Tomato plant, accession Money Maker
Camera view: vertical (180 deg); turntable rotation: 120 degrees
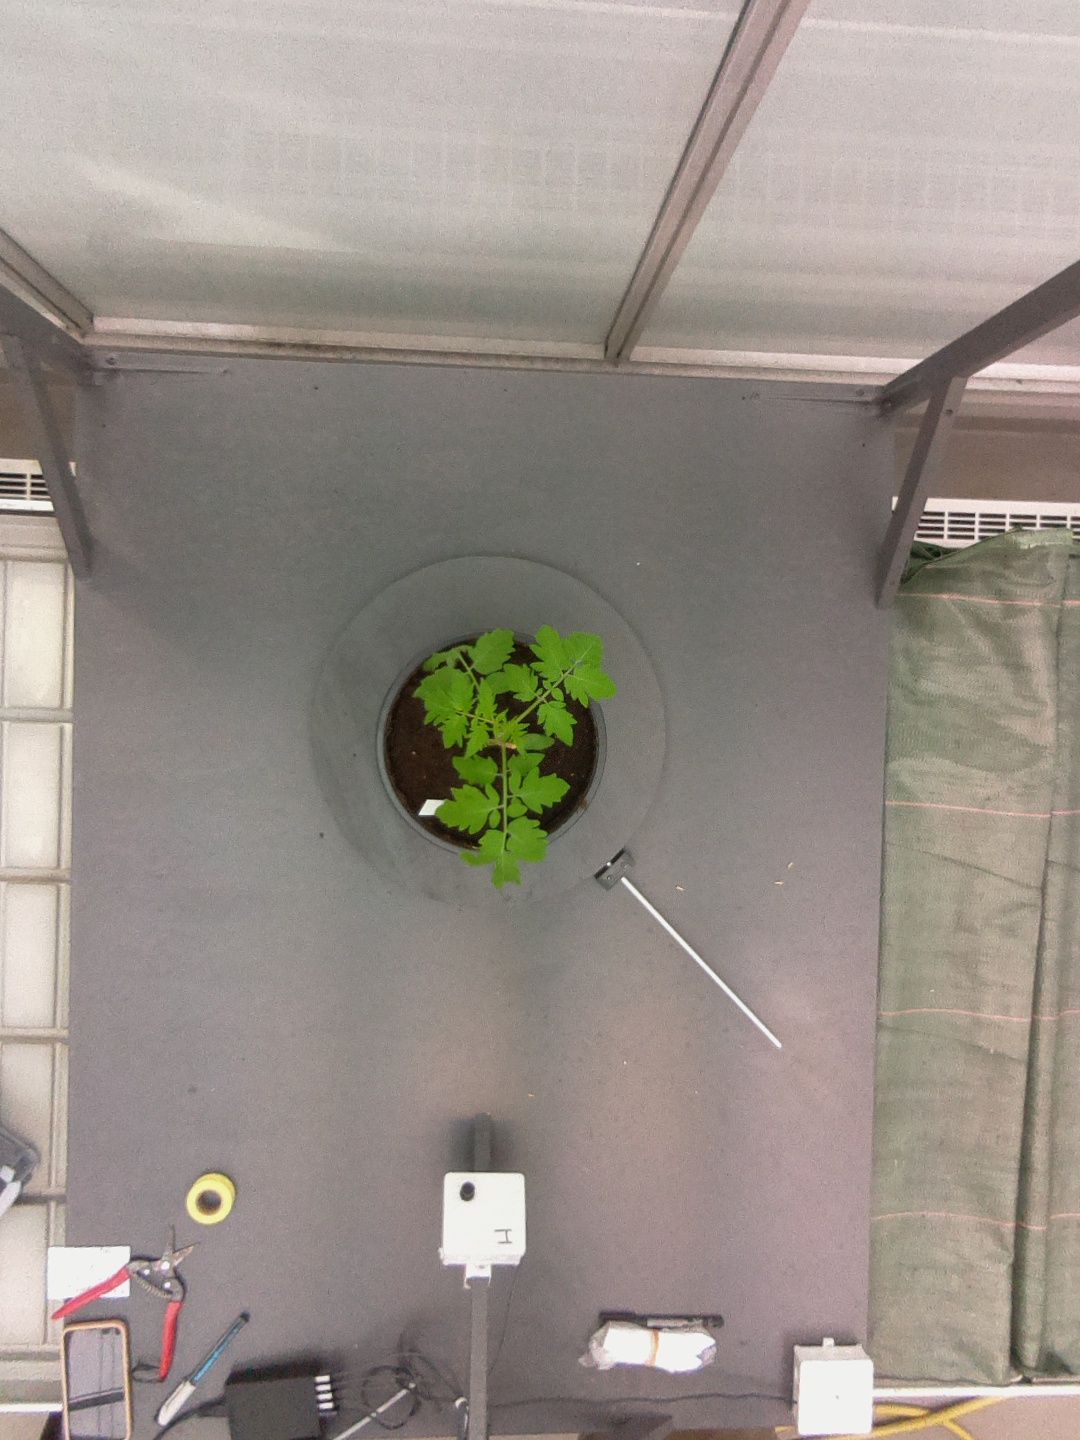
BBCH growth stage 13: 6 of true leaves visible